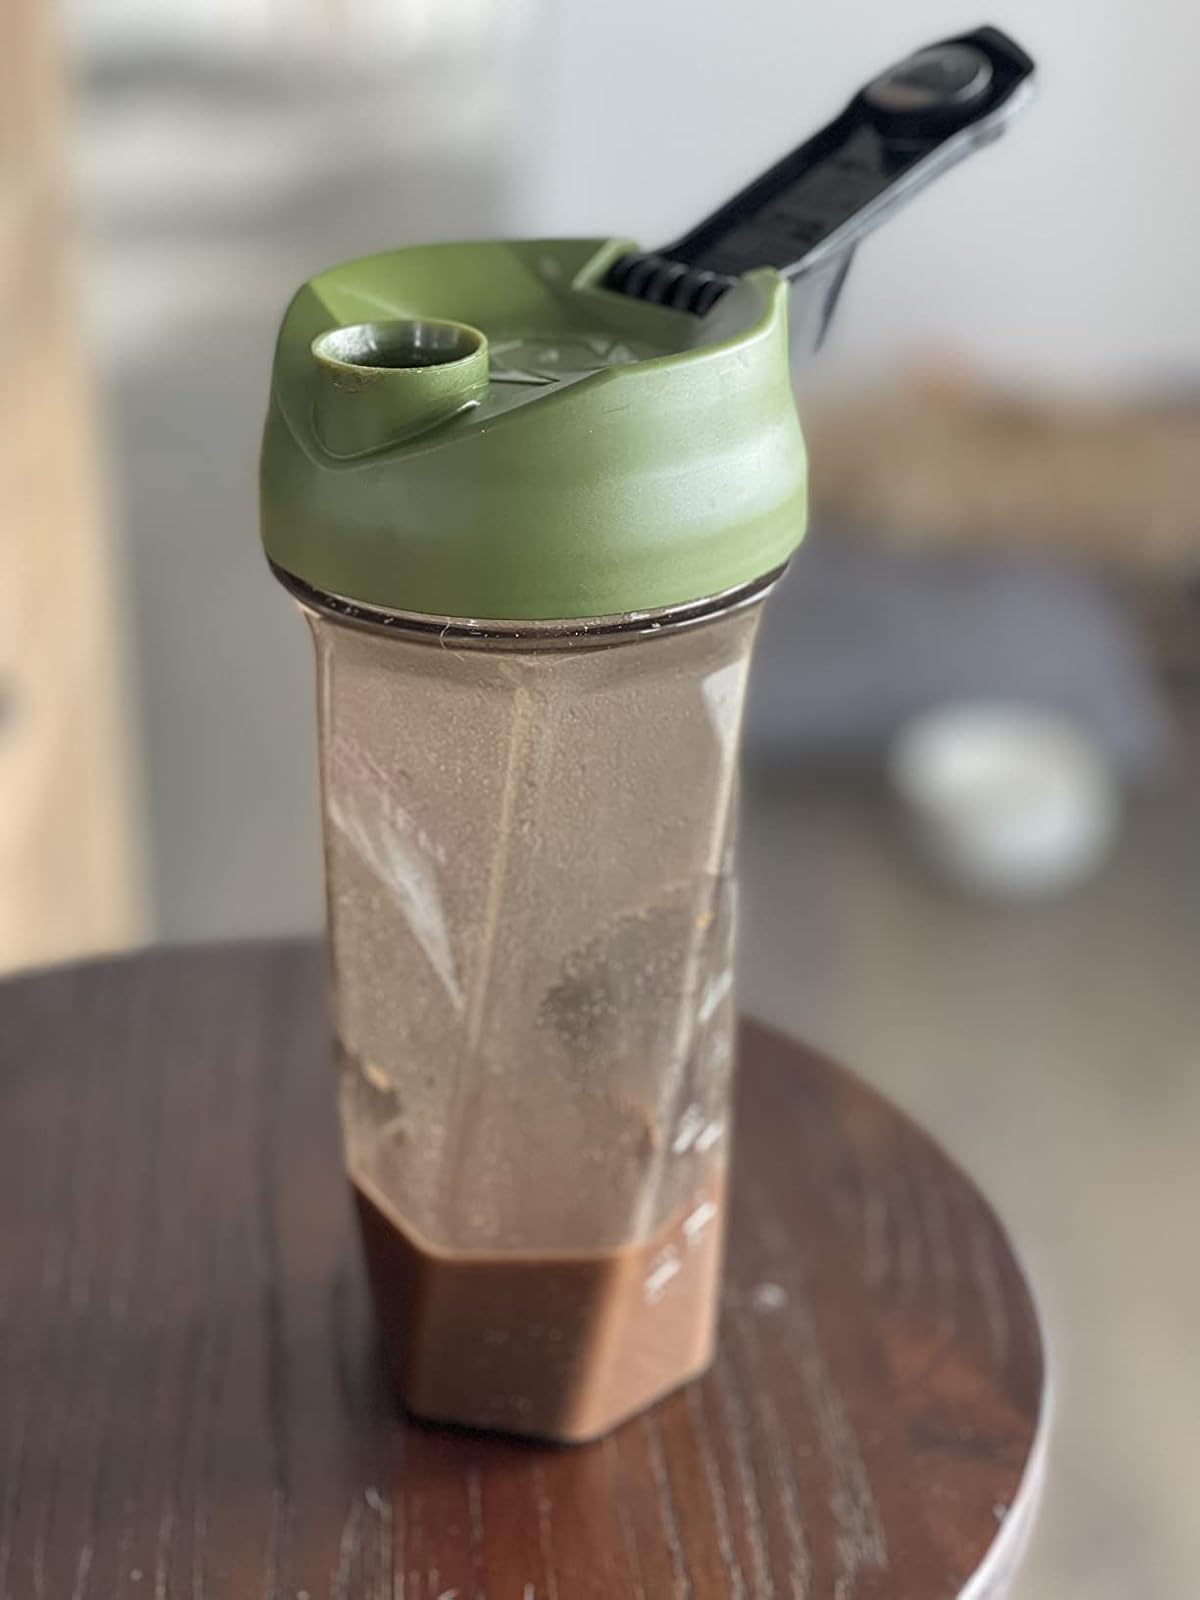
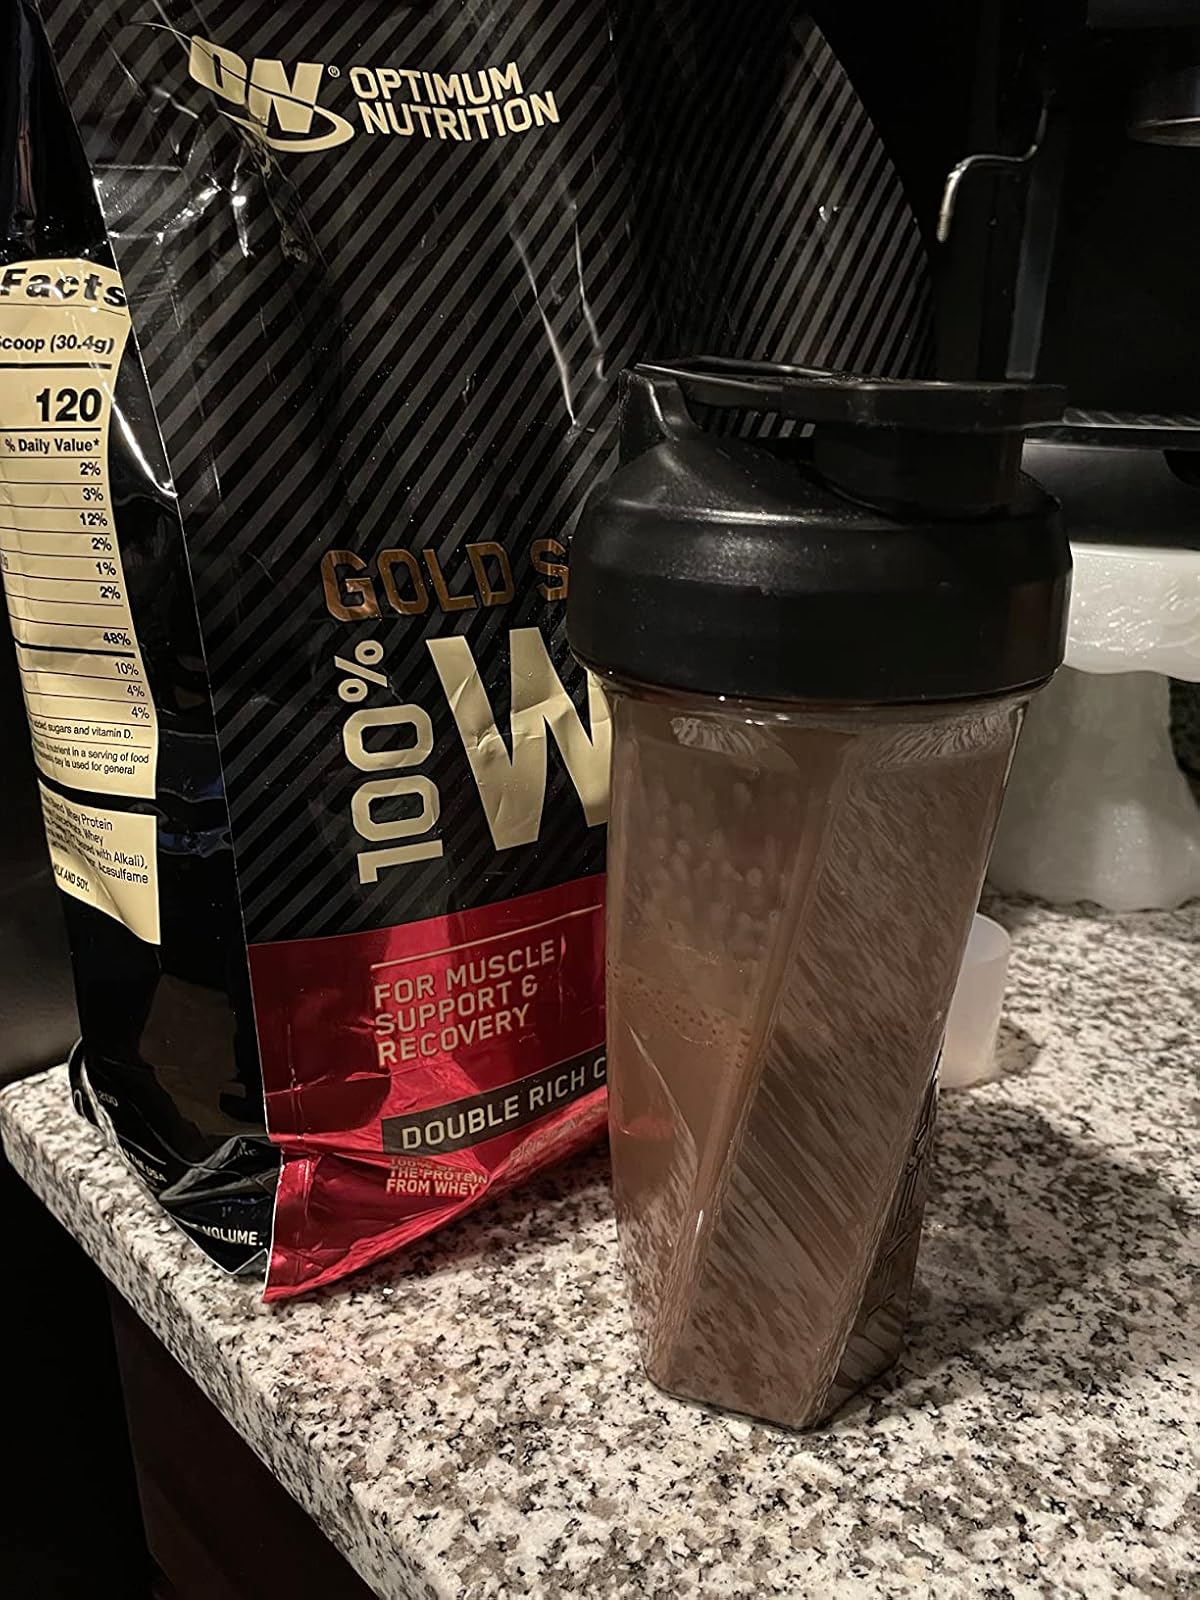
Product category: items_blender
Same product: no